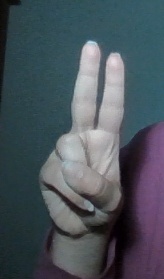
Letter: taa